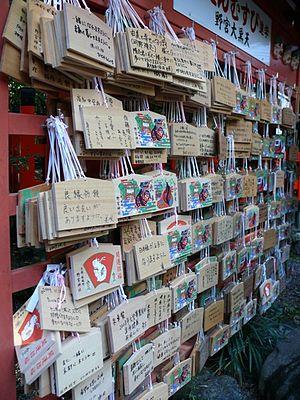
Ema, tablettes votives en bois.
Le shinto ou shintoïsme est un ensemble de croyances datant de l'histoire ancienne du Japon, parfois reconnues comme religion. Elle mélange des éléments polythéistes et animistes. Il s'agit de la plus ancienne religion connue du Japon ; elle est particulièrement liée à sa mythologie. Le terme « shintō », lecture sino-japonaise, ou kami no michi, est apparu pour différencier cette vieille religion du bouddhisme « importé » de Chine au Japon au VIᵉ siècle. Ses pratiquants seraient aujourd'hui plus de 90 millions au Japon.